Passiflora incarnata

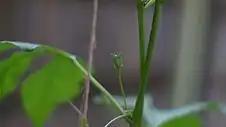
Young unbloomed flower

A 2013 literature review found that the herb has "a good safety profile". One study found that a daily intake of 800 mg of a dried alcoholic extract, taken over the course of 8 weeks for anxiety, appeared to have been safe.